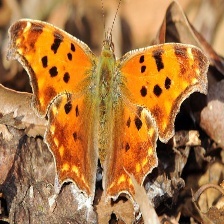
Species: QUESTION MARK
Butterfly family (ImageNet category): admiral